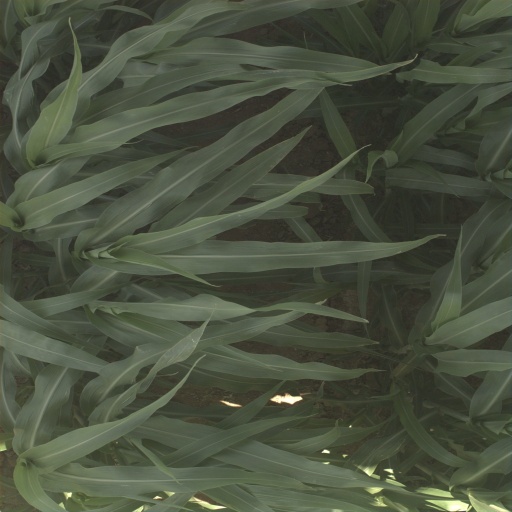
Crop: sorghum